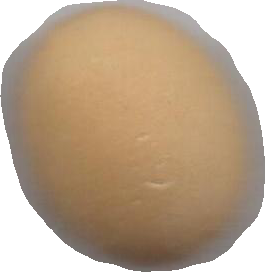
Variety: Grobogan